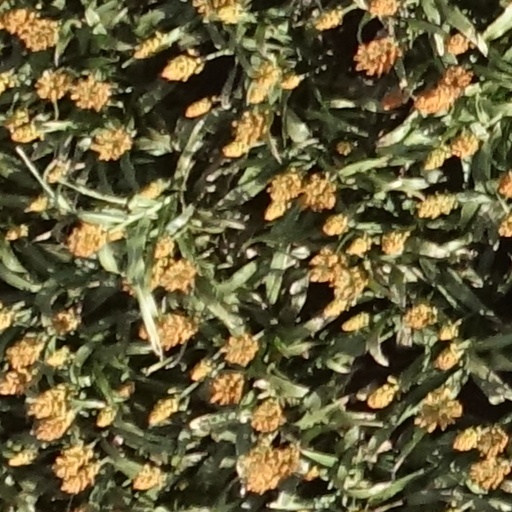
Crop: sorghum